Muggensturm

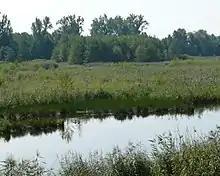
The Federbachbruch nature reserve

Muggensturm is sited in the Upper Rhine Plain at the foot of the Black Forest. The Federbach flows through the town and the neighboring 43 ha nature reserve "Federbachbruch".